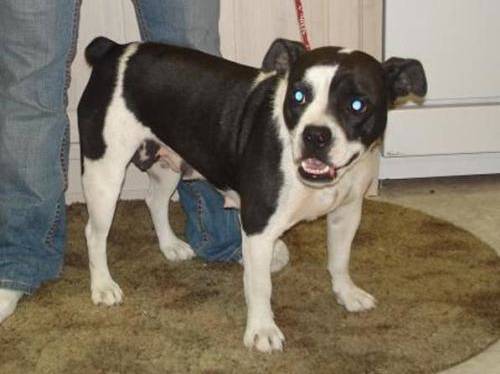
Label: dog